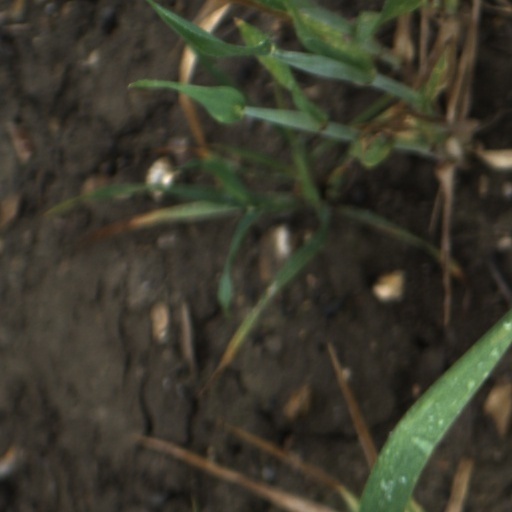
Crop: wheat